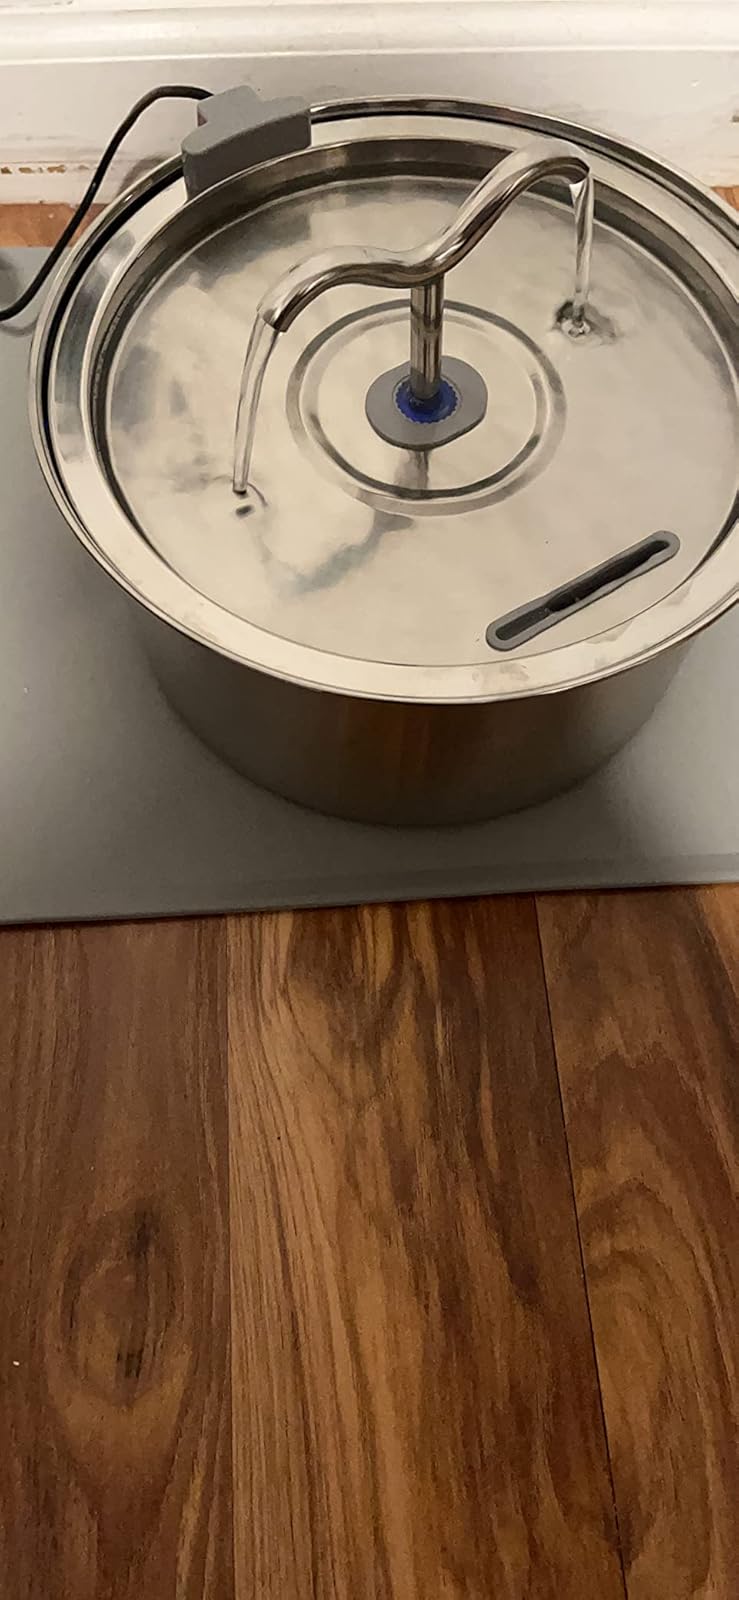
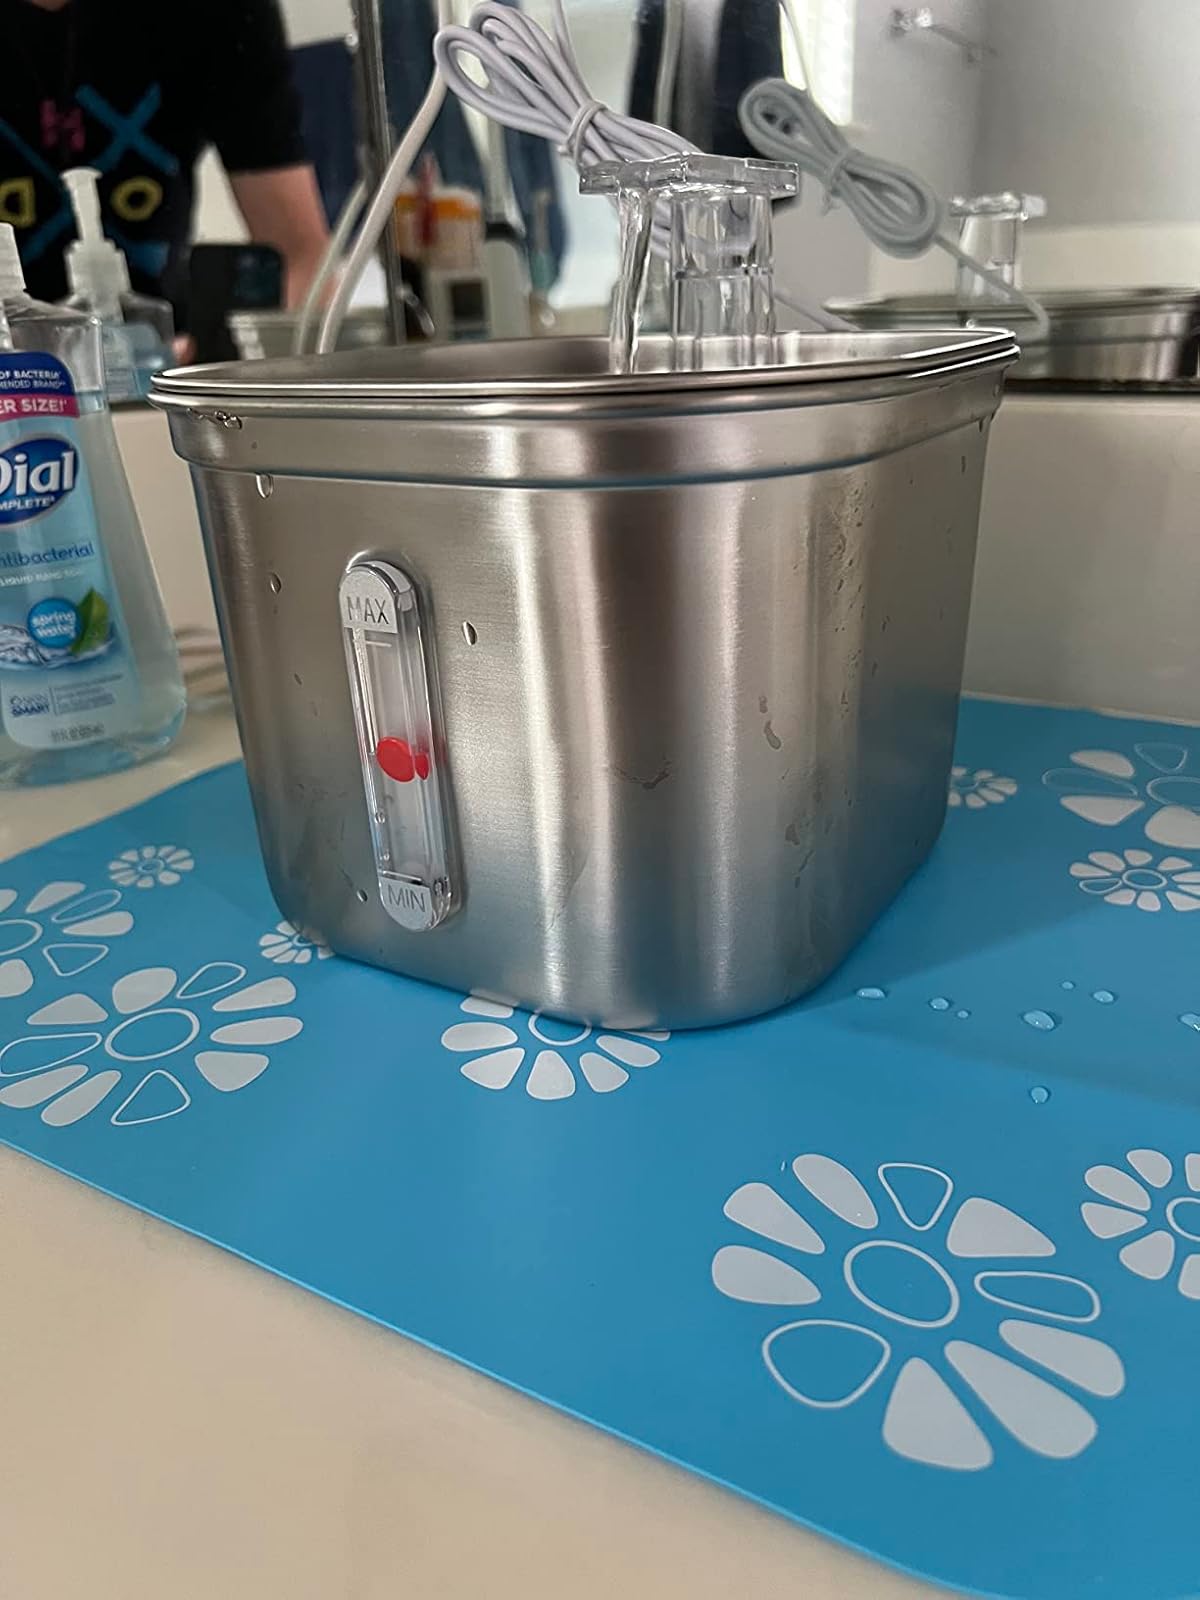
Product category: items_bowl
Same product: no